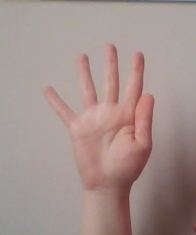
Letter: sheen